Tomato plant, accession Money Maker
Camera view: vertical (180 deg); turntable rotation: 0 degrees
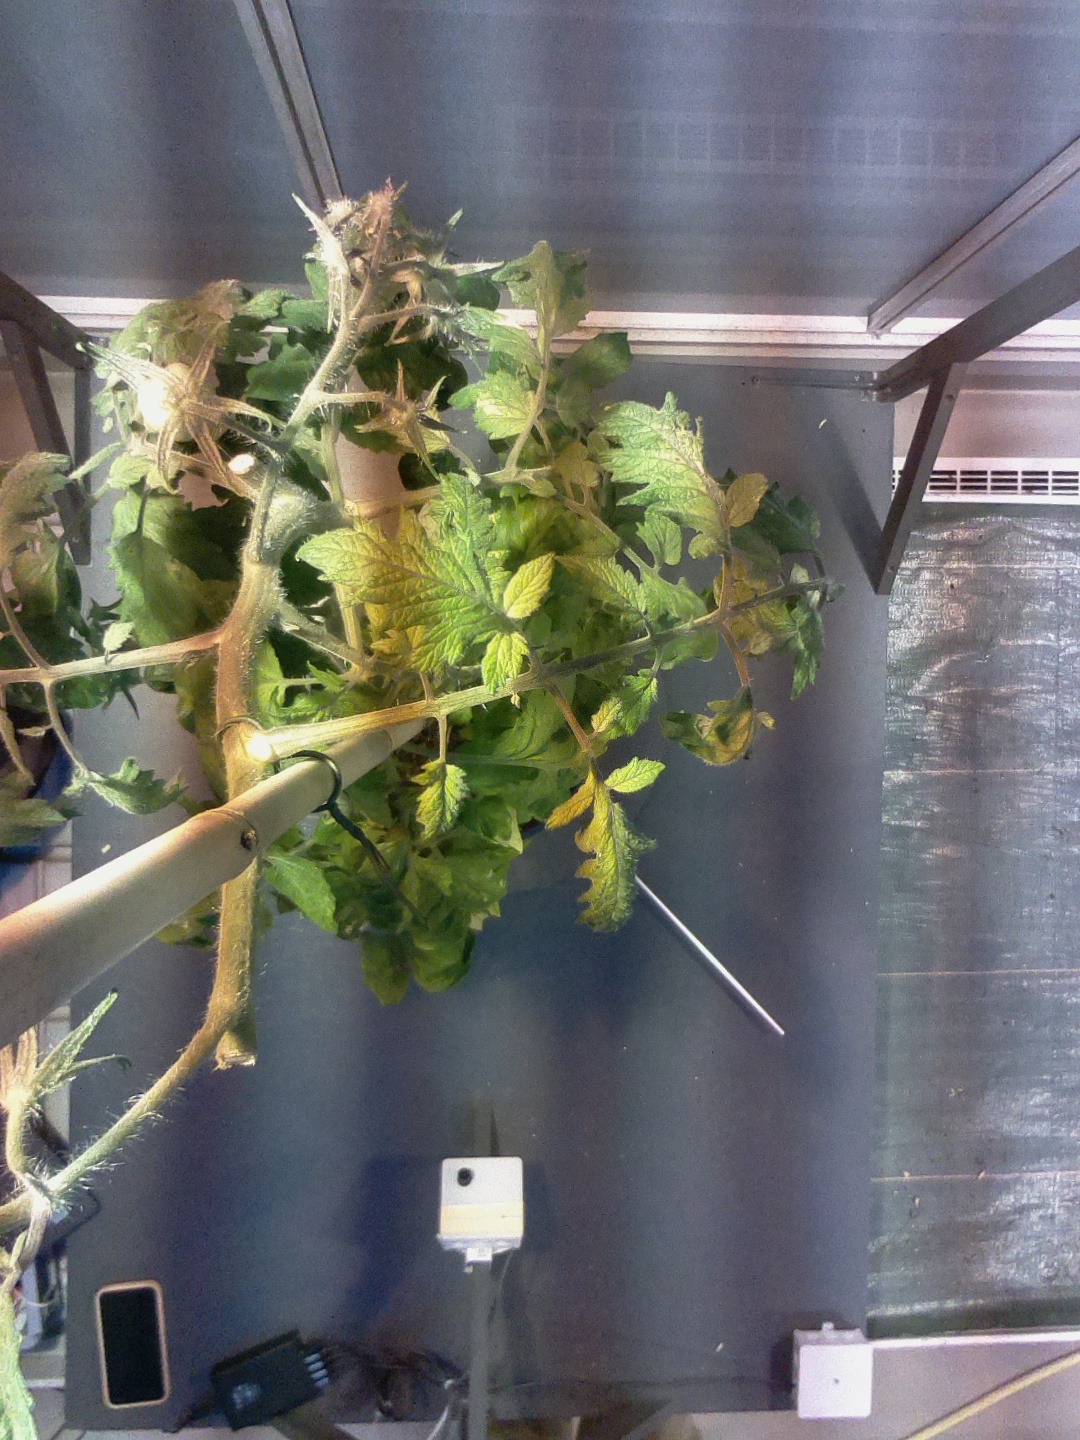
BBCH growth stage 75: 50%-60% of final fruit size